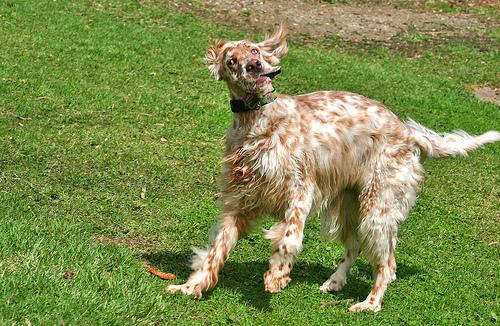
Breed: english setter